Presidential state car (Republic of China)

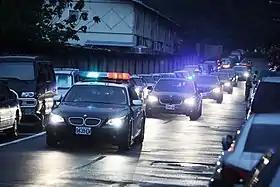
The presidential motorcade for President Ma Ying-jeou

The presidential state car of the Republic of China is the official car used by the president for official duty.